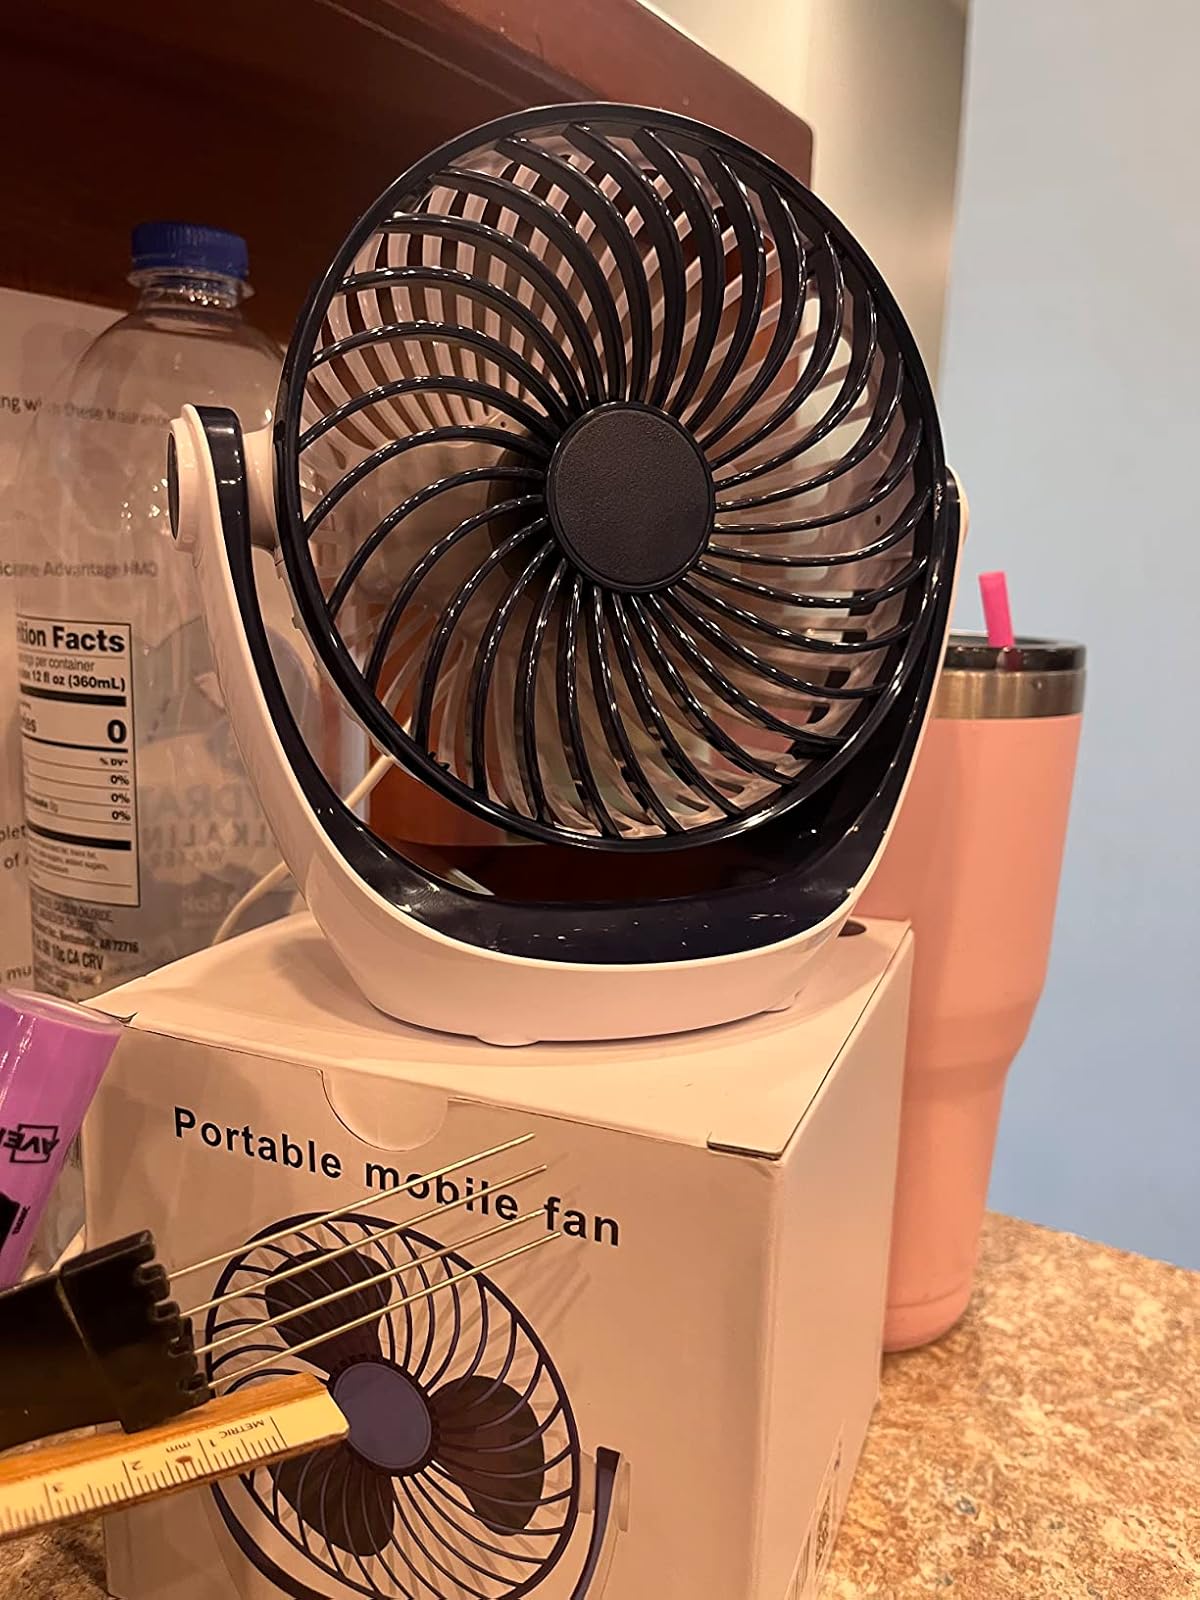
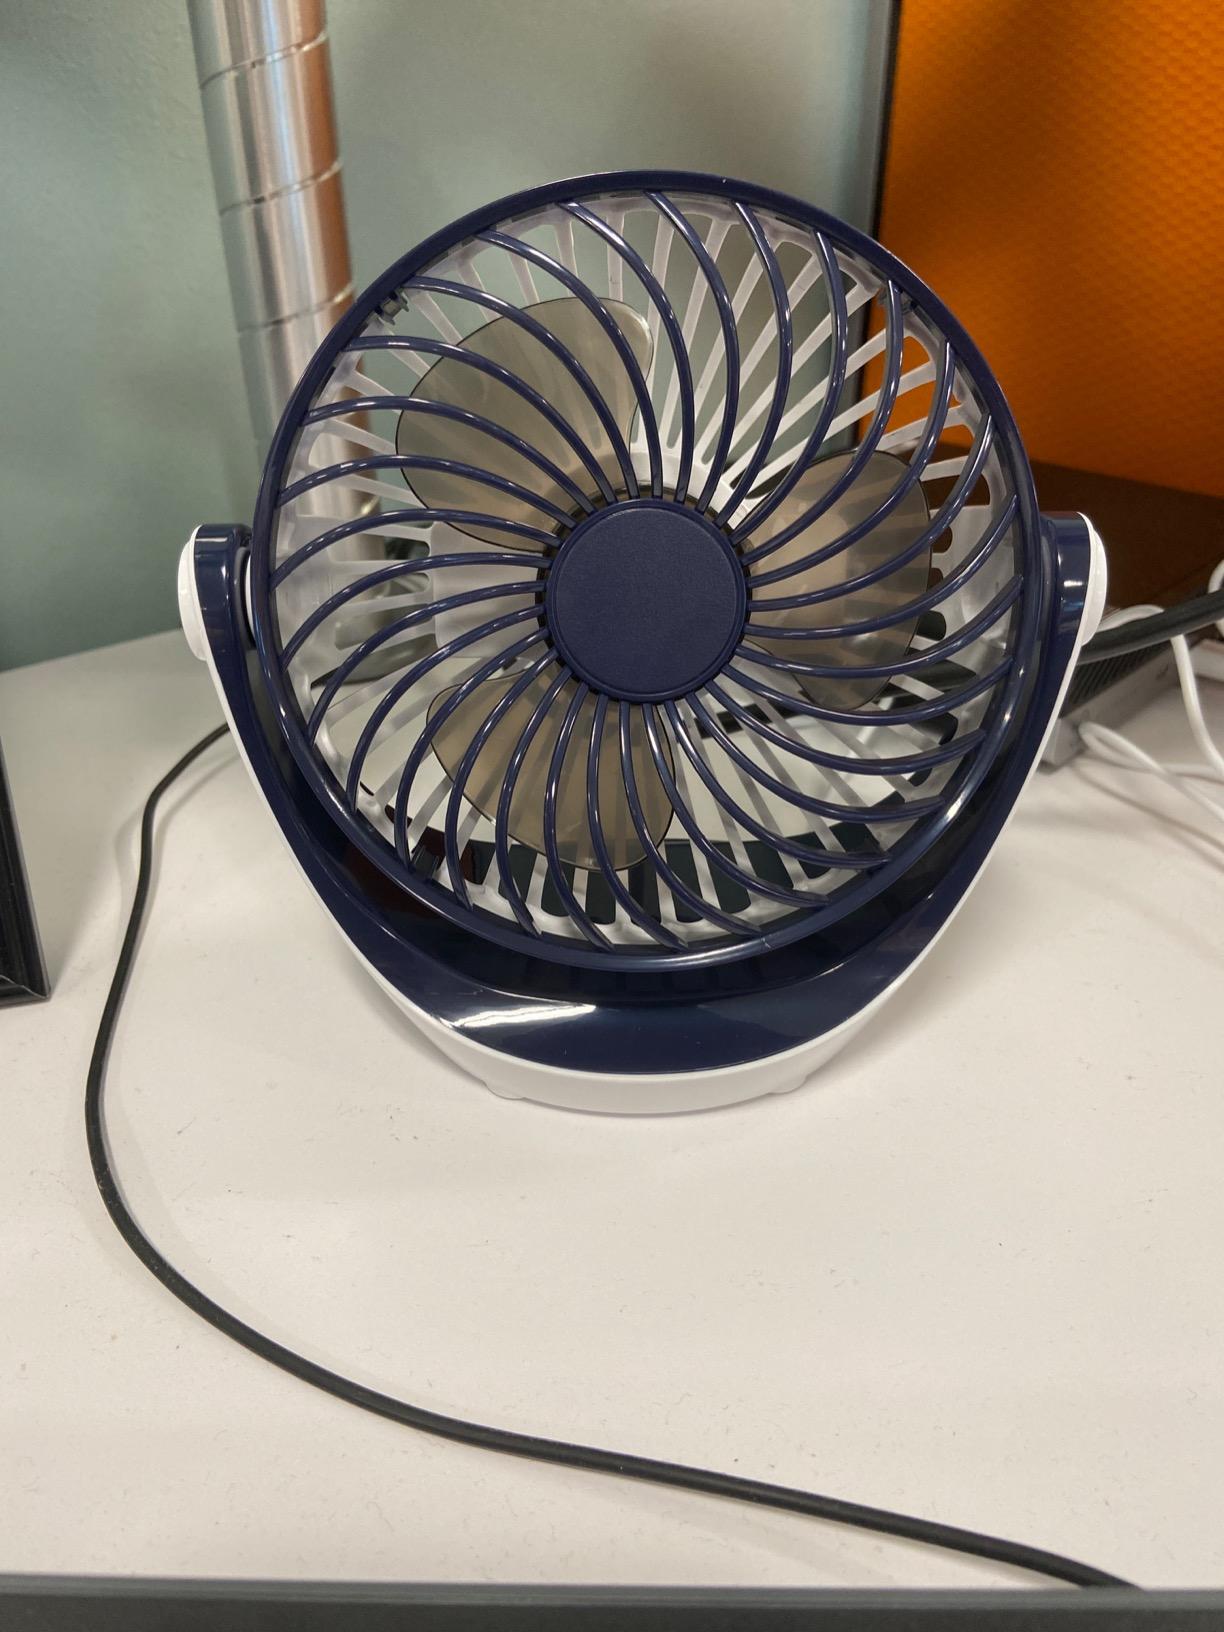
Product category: fan
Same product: yes